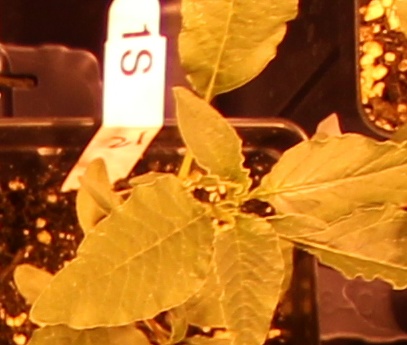
Label: Waterhemp